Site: brandenburg
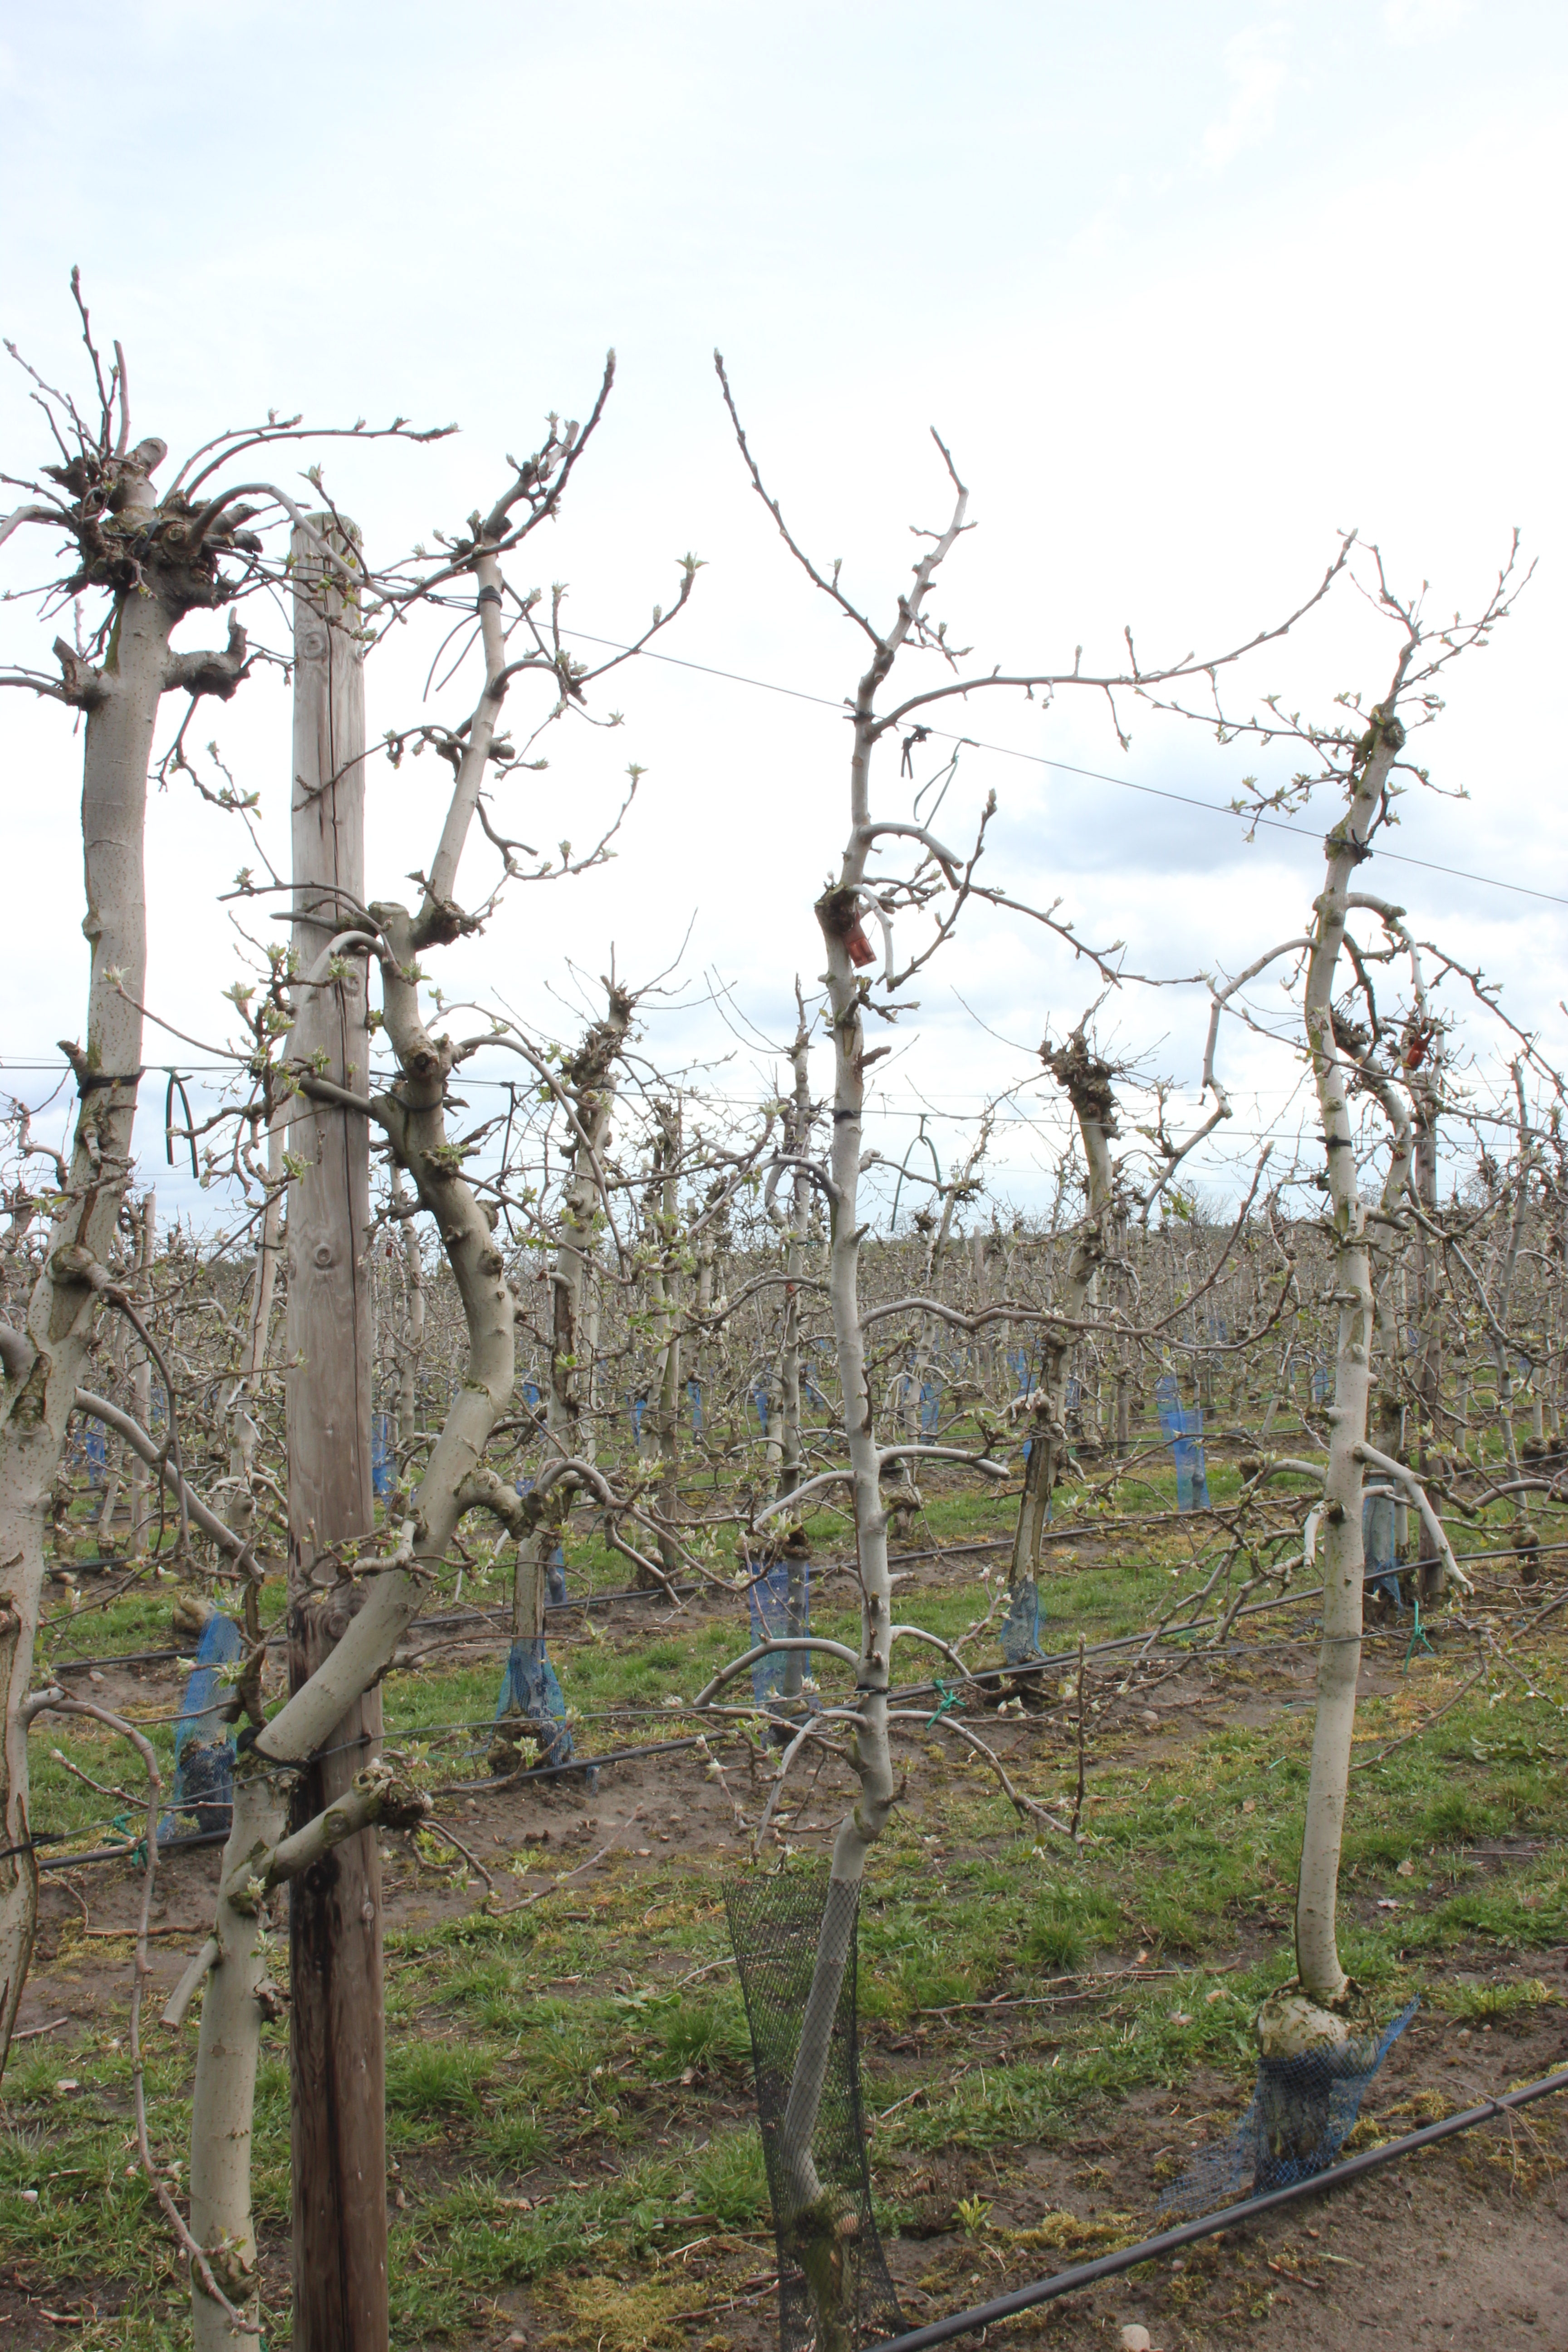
Growth stage (BBCH 55): Inflorescence emergence